Mir Nooruddin Mengal

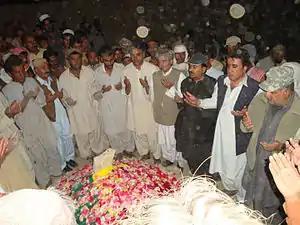
Mourners praying for Mir Nooruddin Mengal at his grave in Kalat.

After his death, a congregation was held to pay tribute to Mir Noor-ud-din by BNP where he was given the title "Shaheed i Watan" or "The Nation's Martyr".